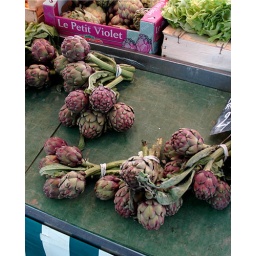
Small purple artichokes on a market stall table in Provence, France